Maite Perroni

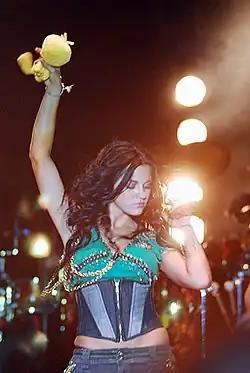
Perroni in 2008.

Maite Perroni Beorlegui was born in Mexico City but grew up in Guadalajara until age 12, when her family moved back to Mexico City. She has two younger brothers, Adolfo (born in 1986) and Francisco (born in 1992). In early childhood, Perroni had an inclination towards acting and appeared in many TV commercials and in some music videos. In school she was involved in acting, art, singing and dancing.